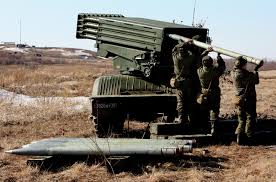
Label: Self Propelled Artillery